2021 Auckland supermarket stabbing

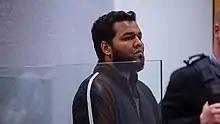
Samsudeen appearing at a court in 2018

The perpetrator was identified as Ahamed Aathill Mohamed Samsudeen (1988/1989 – 3 September 2021) a 32-year-old Sri Lankan Moor national who arrived in New Zealand in October 2011. Samsudeen, who had a long history of mental health problems and sympathy towards the Islamic State, was shot and killed by the police during the attack.